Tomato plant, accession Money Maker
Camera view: horizontal (90 deg, fisheye); turntable rotation: 150 degrees
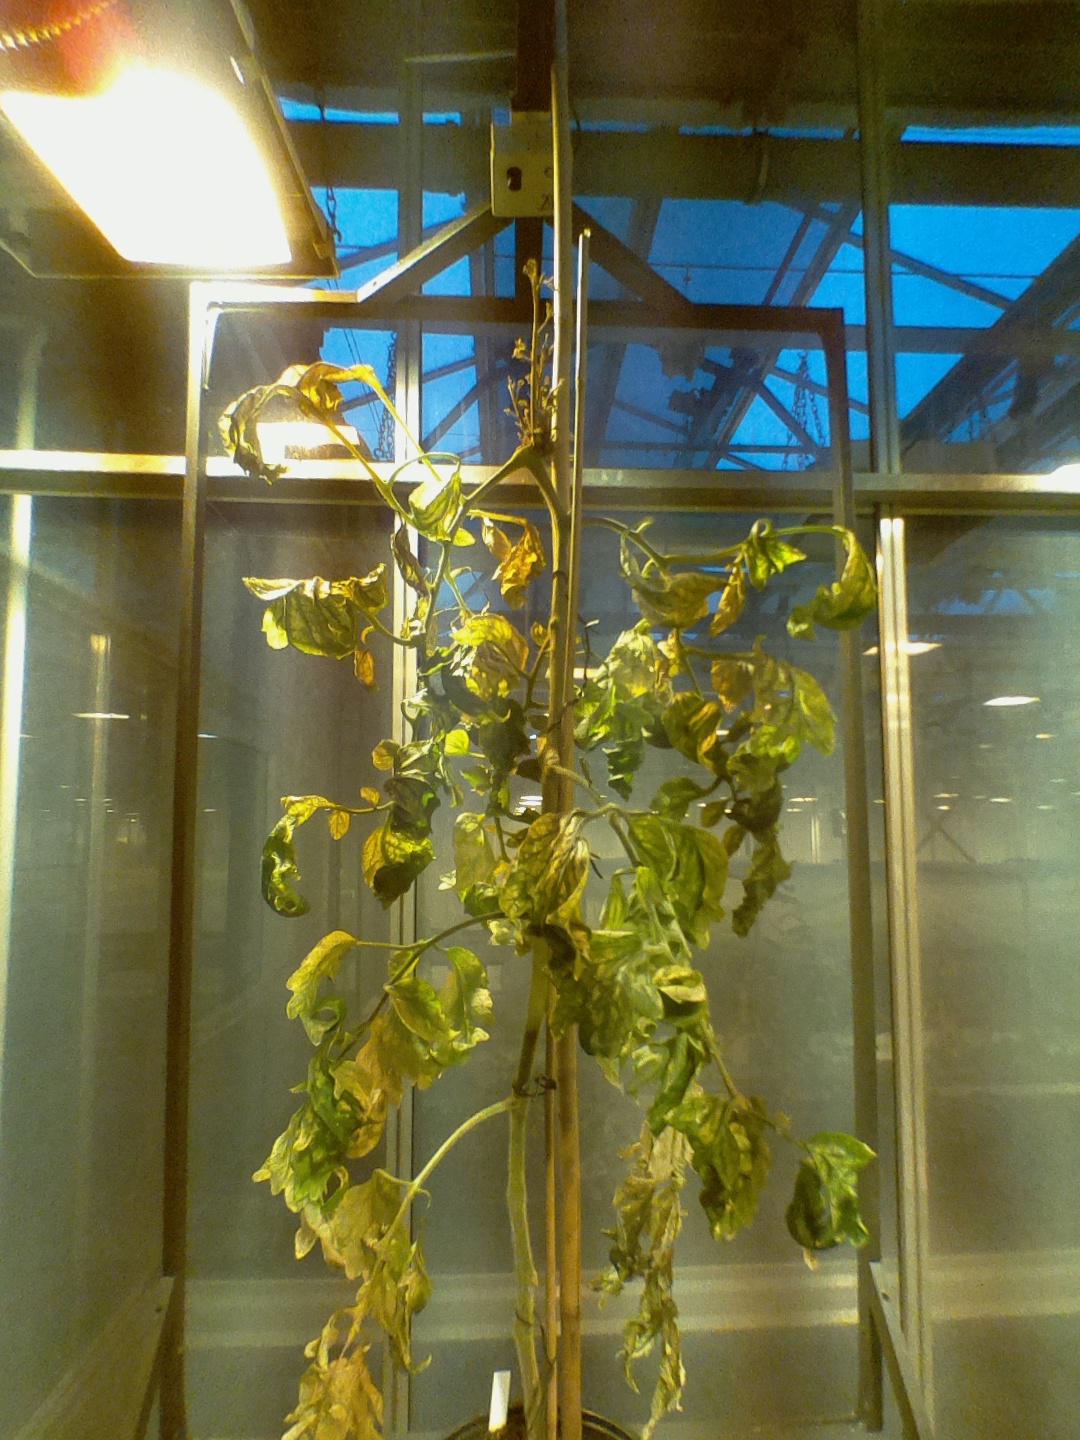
BBCH growth stage 29: 90%-100% Side shoots formed